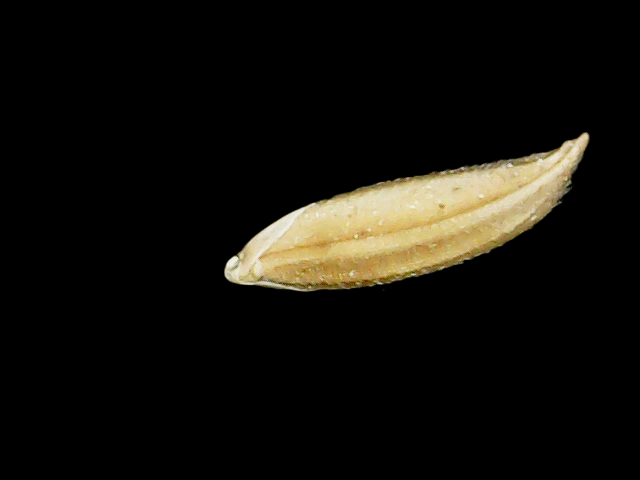
Rice variety: Binadhan12